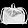
Label: Bag